David Williams (Royal Navy officer)

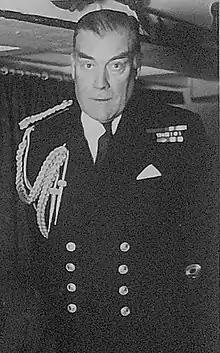
Admiral Sir David Williams R. N.

Admiral Sir David Williams, (22 October 1921 – 16 July 2012) was a senior officer in the Royal Navy and Governor of Gibraltar.